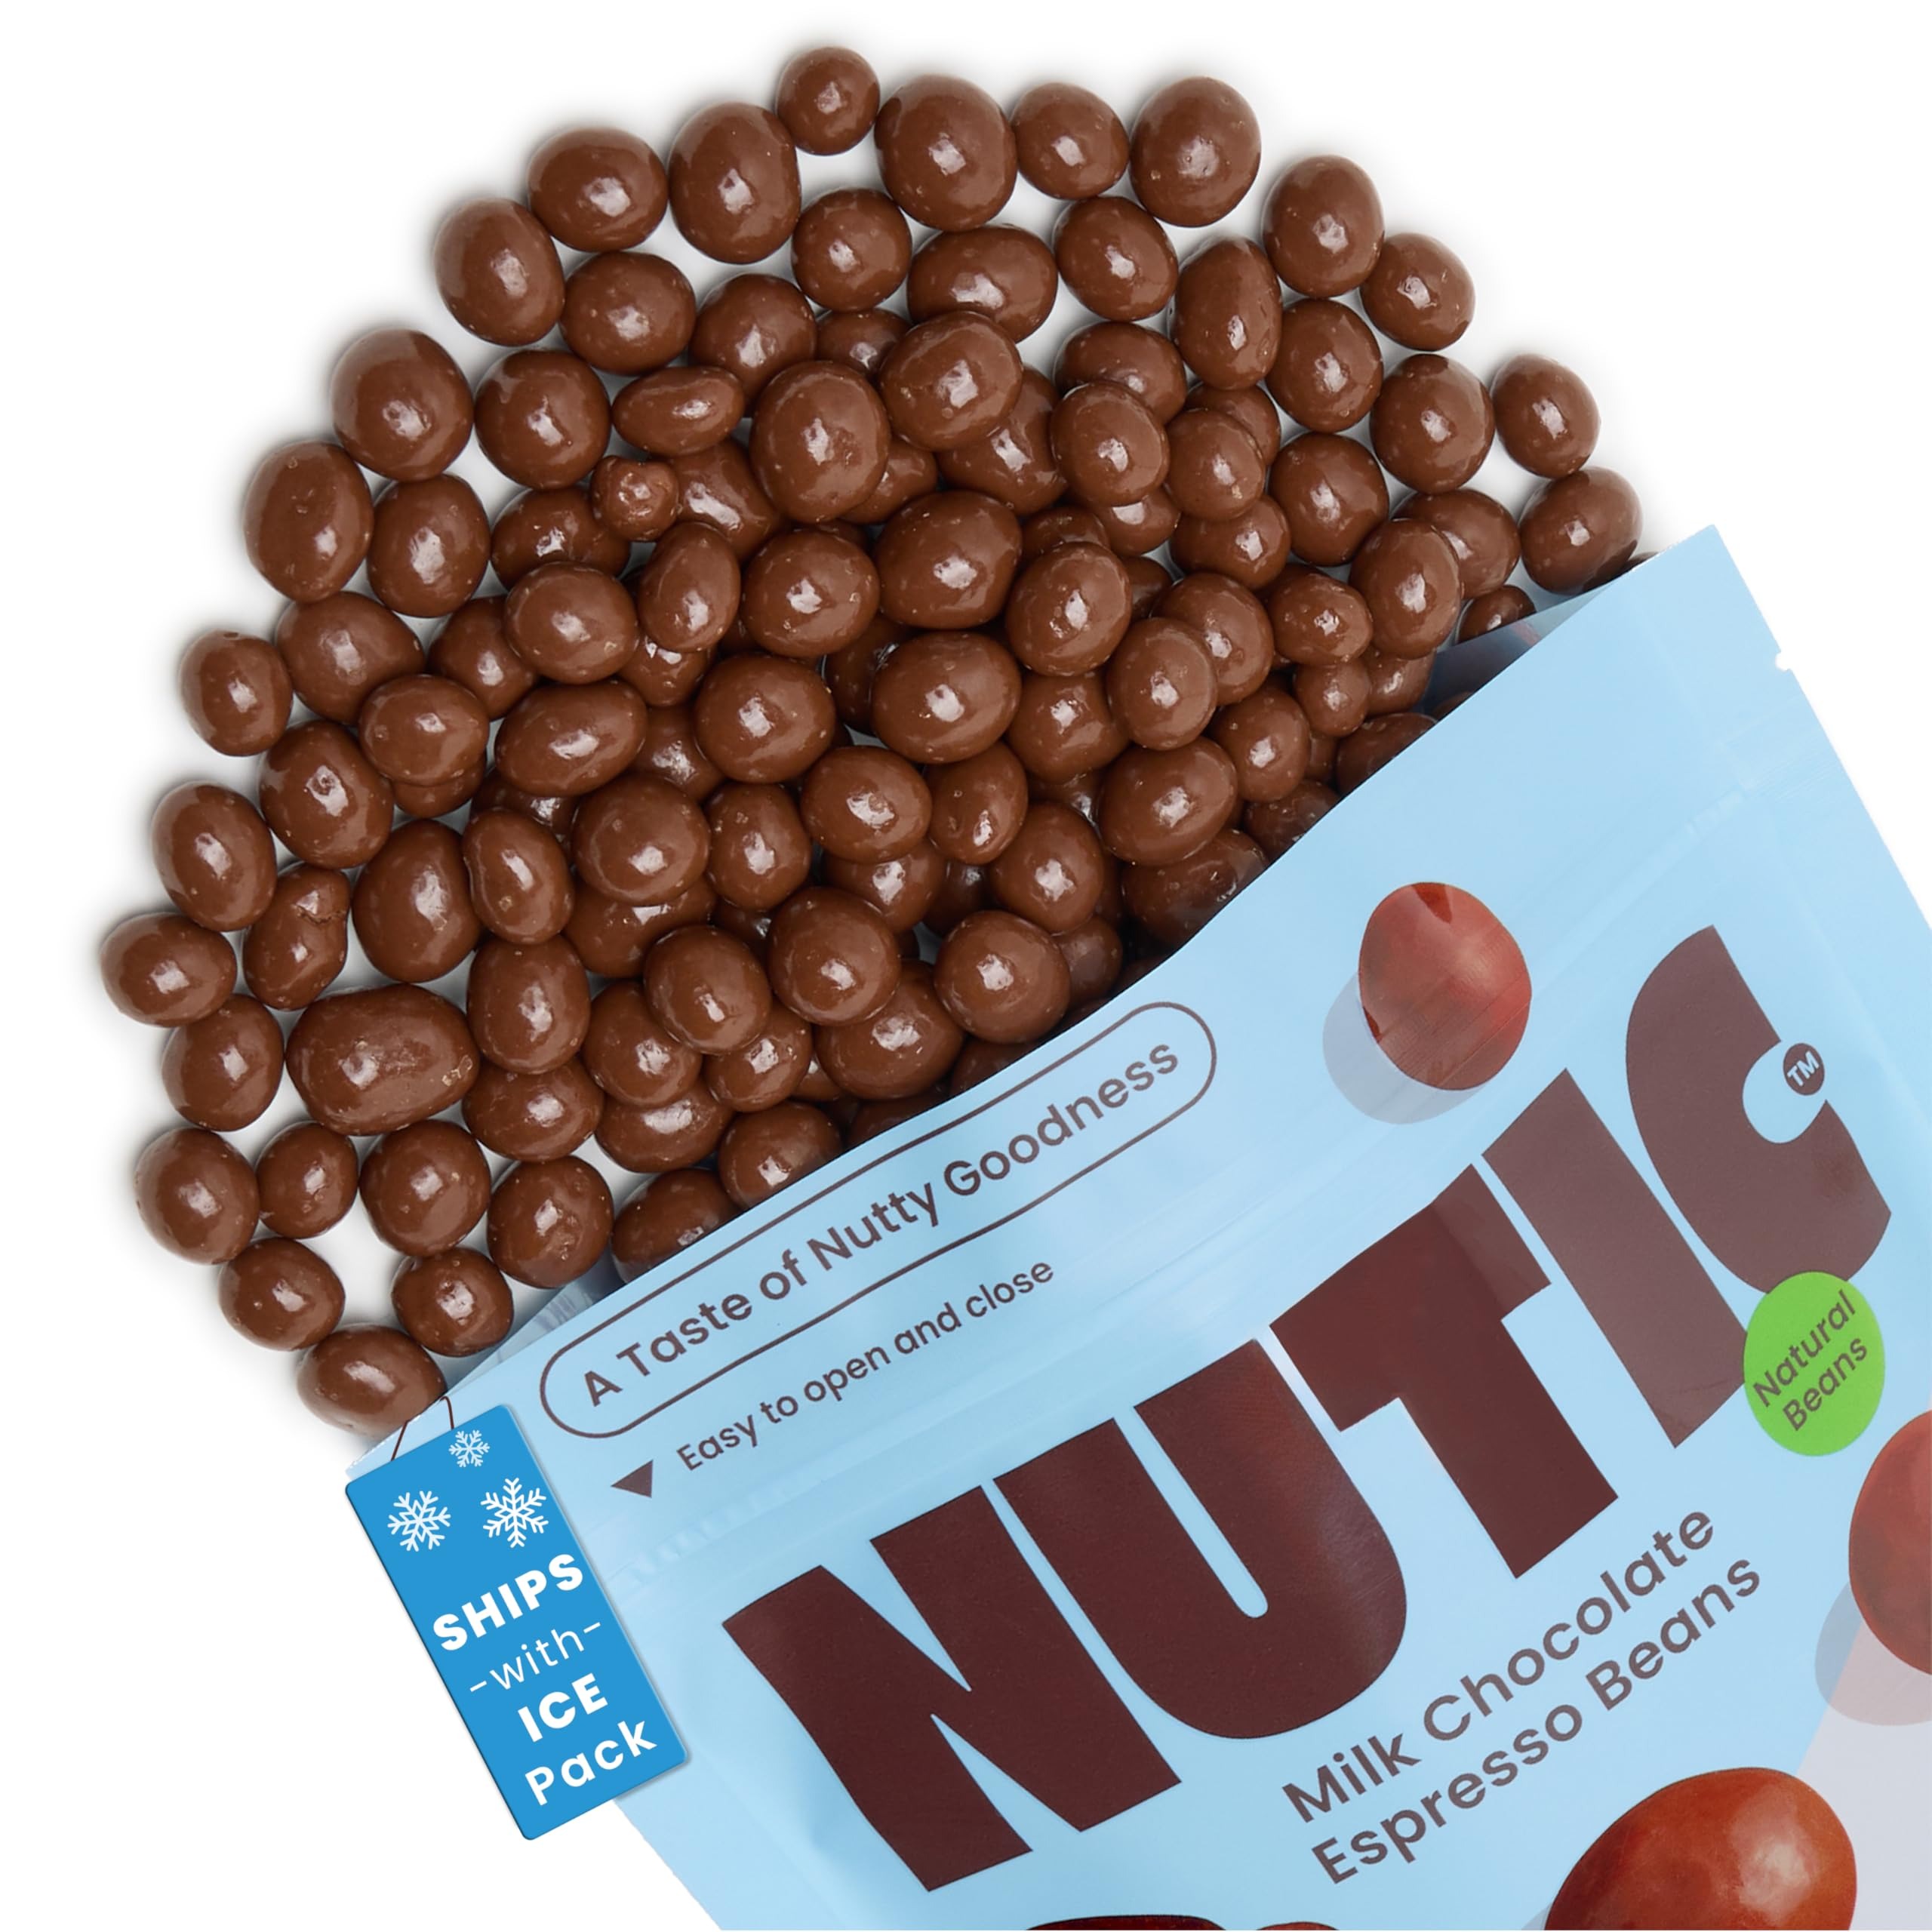
Item Name: Nutic Gourmet Milk Chocolate Covered Espresso Beans - 2LB, Roasted Coffee Beans Covered in Milk Chocolate - Bulk - Ideal for Snacking and Gifting - (Pack of 1)
Bullet Point 1: ☕ PREMIUM COFFEE INFUSION: Elevate your snack game with our exquisite Milk Chocolate Covered Espresso Beans, crafted from the finest espresso beans for an authentic coffee flavor that espresso enthusiasts crave.
Bullet Point 2: 🍫 CREAMY CHOCOLATE INDULGENCE: These espresso beans are luxuriously coated in creamy milk chocolate, creating a delightful interplay of rich coffee notes and sweet creaminess that's simply irresistible.
Bullet Point 3: 🚀 ENERGY ON-THE-GO: Enjoy the perfect energy boost and satisfying chocolate fix in a bite-sized snack. Ideal for work, travel, or leisure, these beans are your convenient pick-me-up companions.
Bullet Point 4: ♻️ FRESHNESS AT YOUR FINGERTIPS: Our Milk Chocolate Covered Espresso Beans come in a resealable bag, ensuring that each bean stays as fresh and flavorful as the first. Ready whenever you crave a coffee-infused treat.
Bullet Point 5: ☕ COFFEE LOVER'S DELIGHT: Elevate your daily coffee ritual by pairing your favorite brew with these exquisite beans. Let the crisp coffee bean crunch and velvety chocolate melt transport you to a world of coffee perfection.
Product Description: Elevate your snacking experience with Nutic's Milk Chocolate Covered Espresso Beans, a premium coffee-infused delight. Crafted from the finest espresso beans, these bite-sized treats are a coffee lover's dream come true. Luxuriously coated in creamy milk chocolate, they offer a delightful interplay of rich coffee notes and sweet creaminess that's simply irresistible. Whether you need an energy boost at work, during travel, or simply for leisure, these beans are your convenient pick-me-up companions. Packaged in a resealable bag, they stay as fresh and flavorful as the first, ready to satisfy your coffee-infused cravings at any time. Elevate your daily coffee ritual by pairing your favorite brew with these exquisite beans; let the crisp coffee bean crunch and velvety chocolate melt transport you to a world of coffee perfection. With Nutic, your snacking experience reaches new heights of coffee-infused indulgence.
Value: 32.0
Unit: Ounce

Price: 28.98